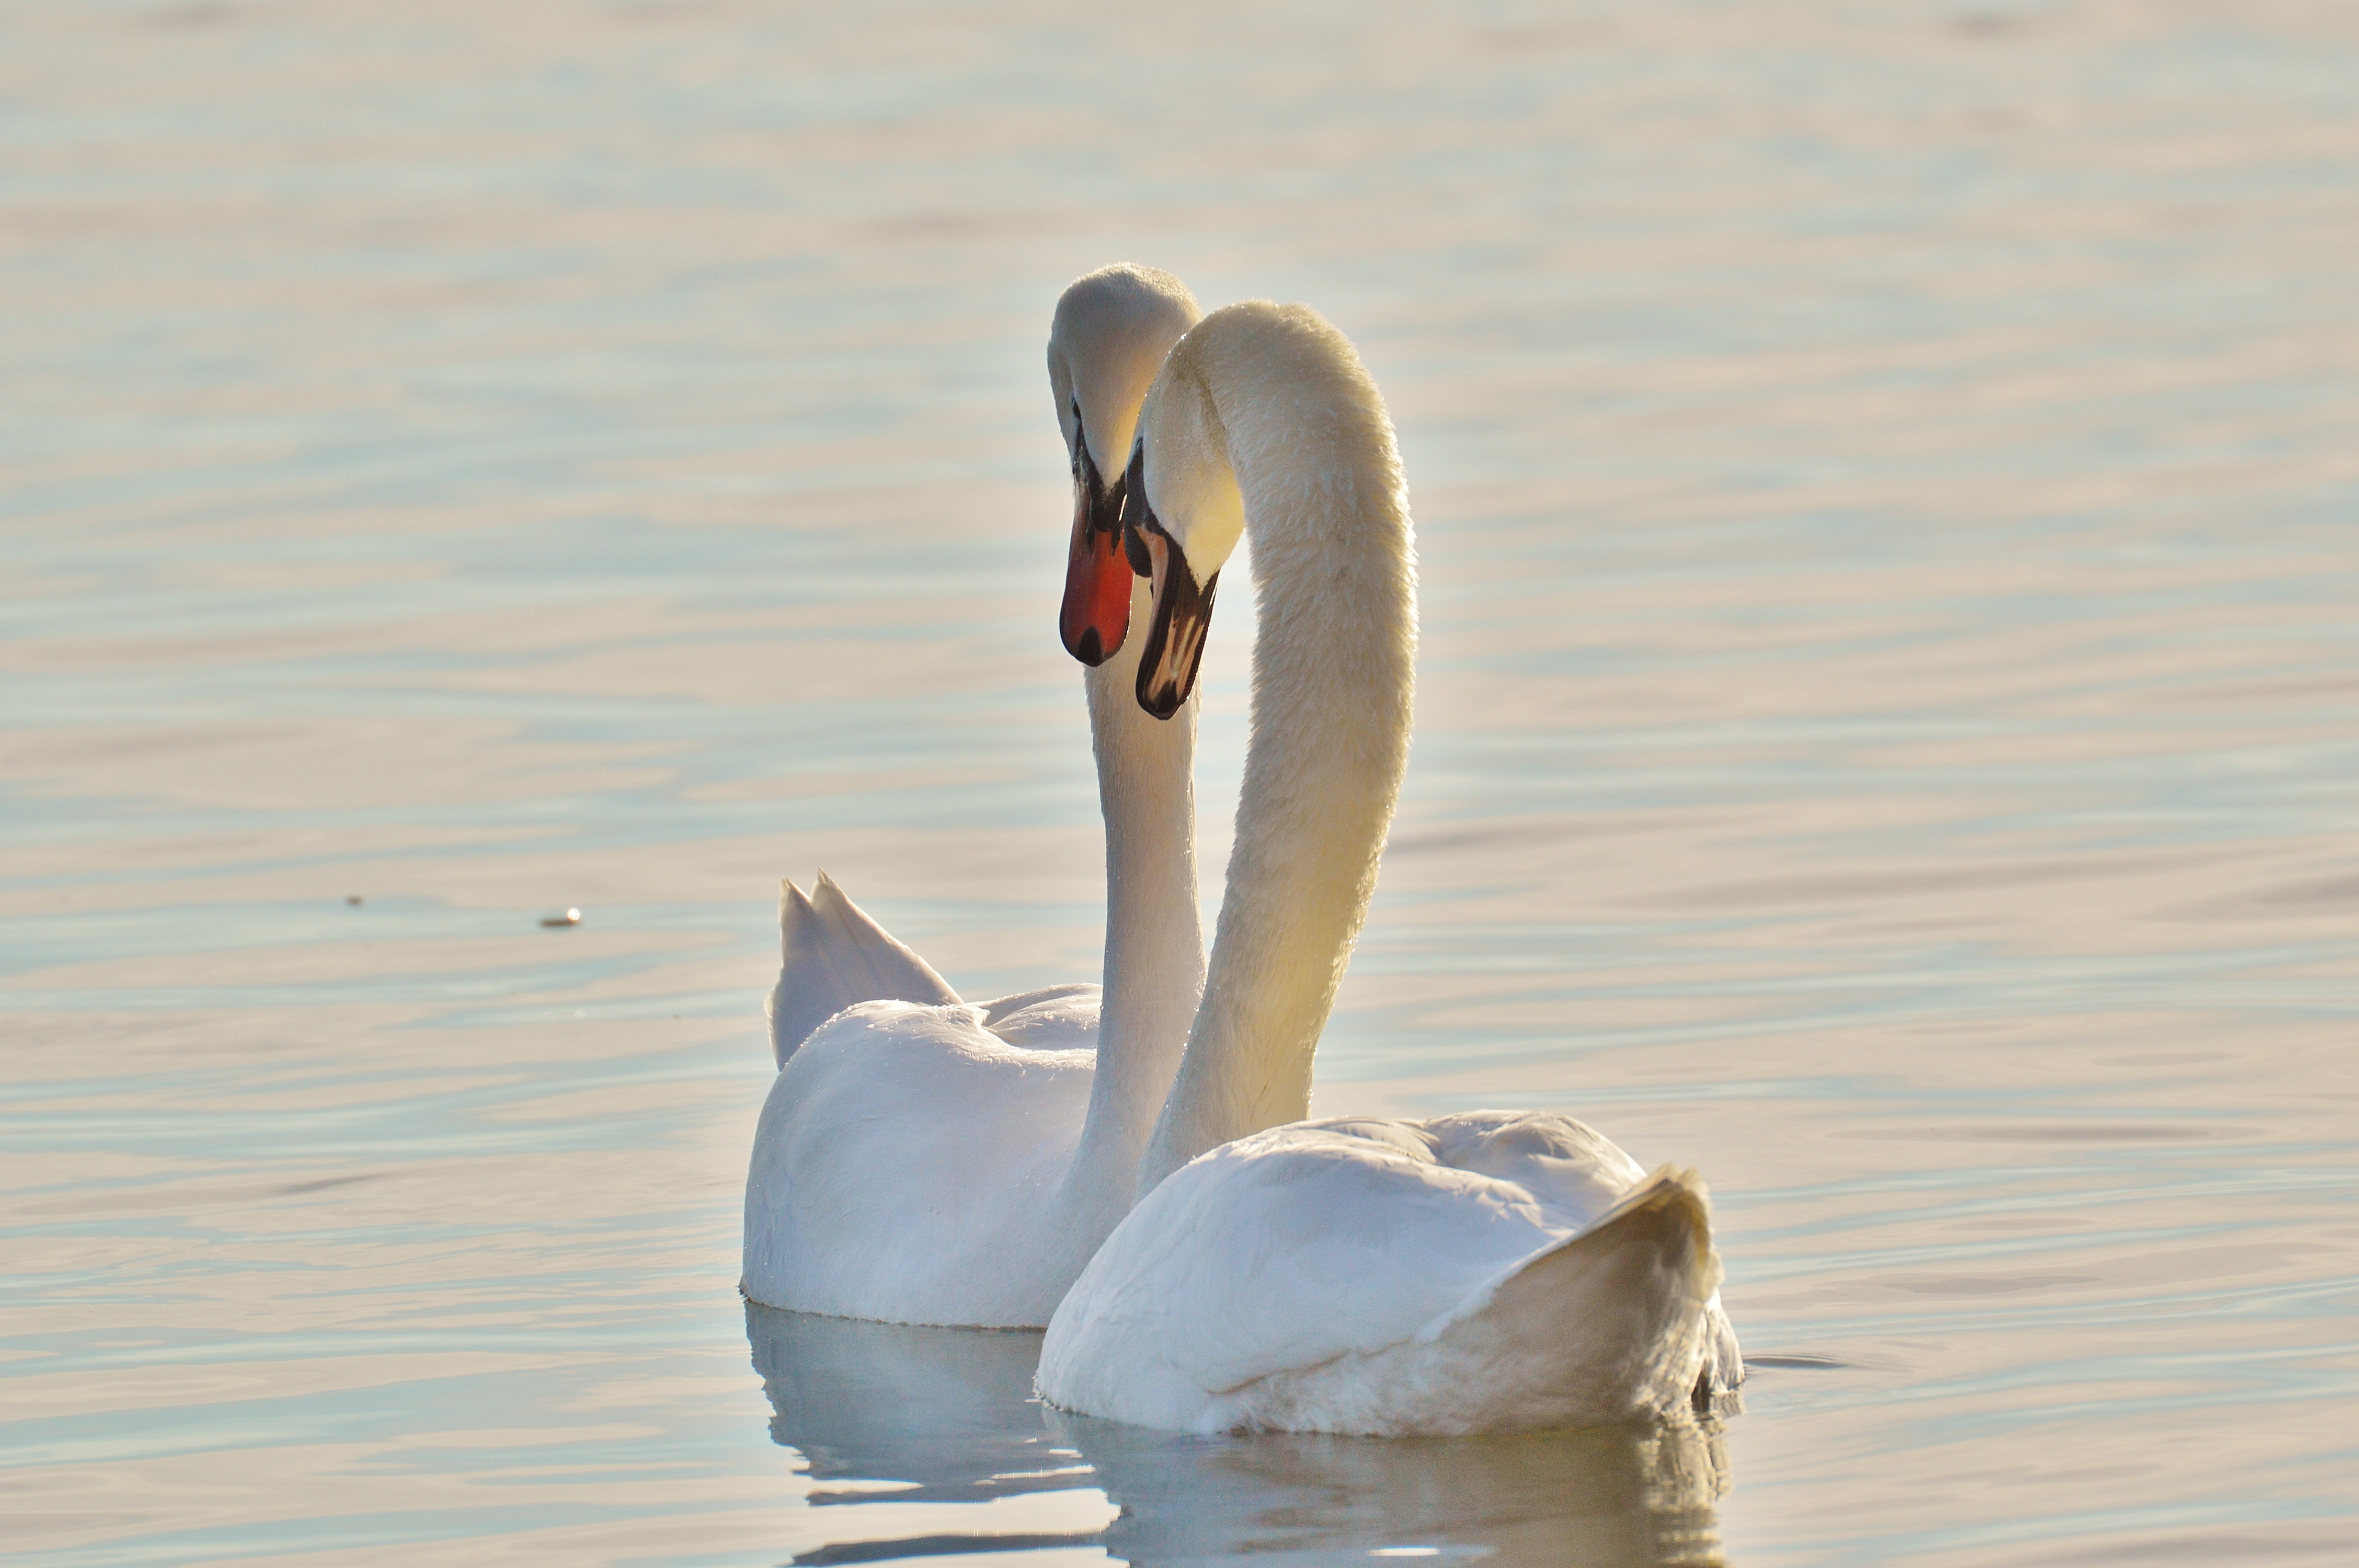
water, bird, wing, lake, pelican, beak, feather, plumage, swan, swans, vertebrate, pair, waterfowl, water bird, animal world, lake constance, ducks geese and swans